Formula One drivers from Germany

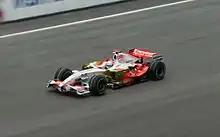
Sutil driving for Force India at the 2008 Malaysian Grand Prix

Nick Heidfeld holds the record for the most podium finishes without a win (13).